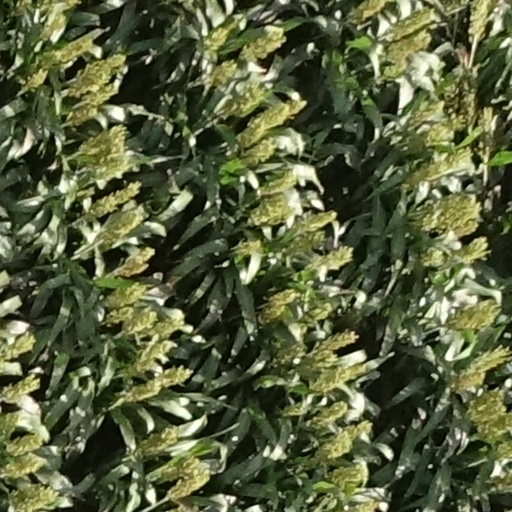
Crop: sorghum